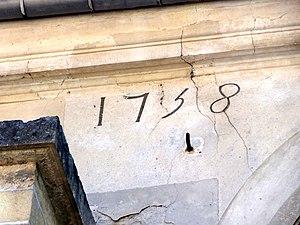
Église Notre-Dame-de-l'Assomption d'Évecquemont - voir titre.
L'église Notre-Dame-de-l'Assomption est une église catholique paroissiale située à Évecquemont, dans les Yvelines, en France. C'est un édifice de dimensions généreuses, mais d'une architecture peu soignée, exceptés le porche Renaissance bâti vers 1565 sous l'architecte Nicolas Le Mercier ; le bas-côté nord Renaissance de la même époque, mais défiguré par une campagne de réparation en 1738 ; et le chœur de style gothique rayonnant de la seconde moitié du XIIIᵉ siècle. Il se compose d'une travée droite flanquée de deux chapelles, et d'une abside à cinq pans. Cette partie de l'église est la mieux conservée, et d'une valeur artistique certaine. L'église Notre-Dame a été inscrite au titre des monuments historiques par arrêté du 19 juillet 1926. Elle est aujourd'hui affilié à la paroisse de Meulan, et les messes dominicales y sont célébrées un dimanche sur cinq à 9 h.